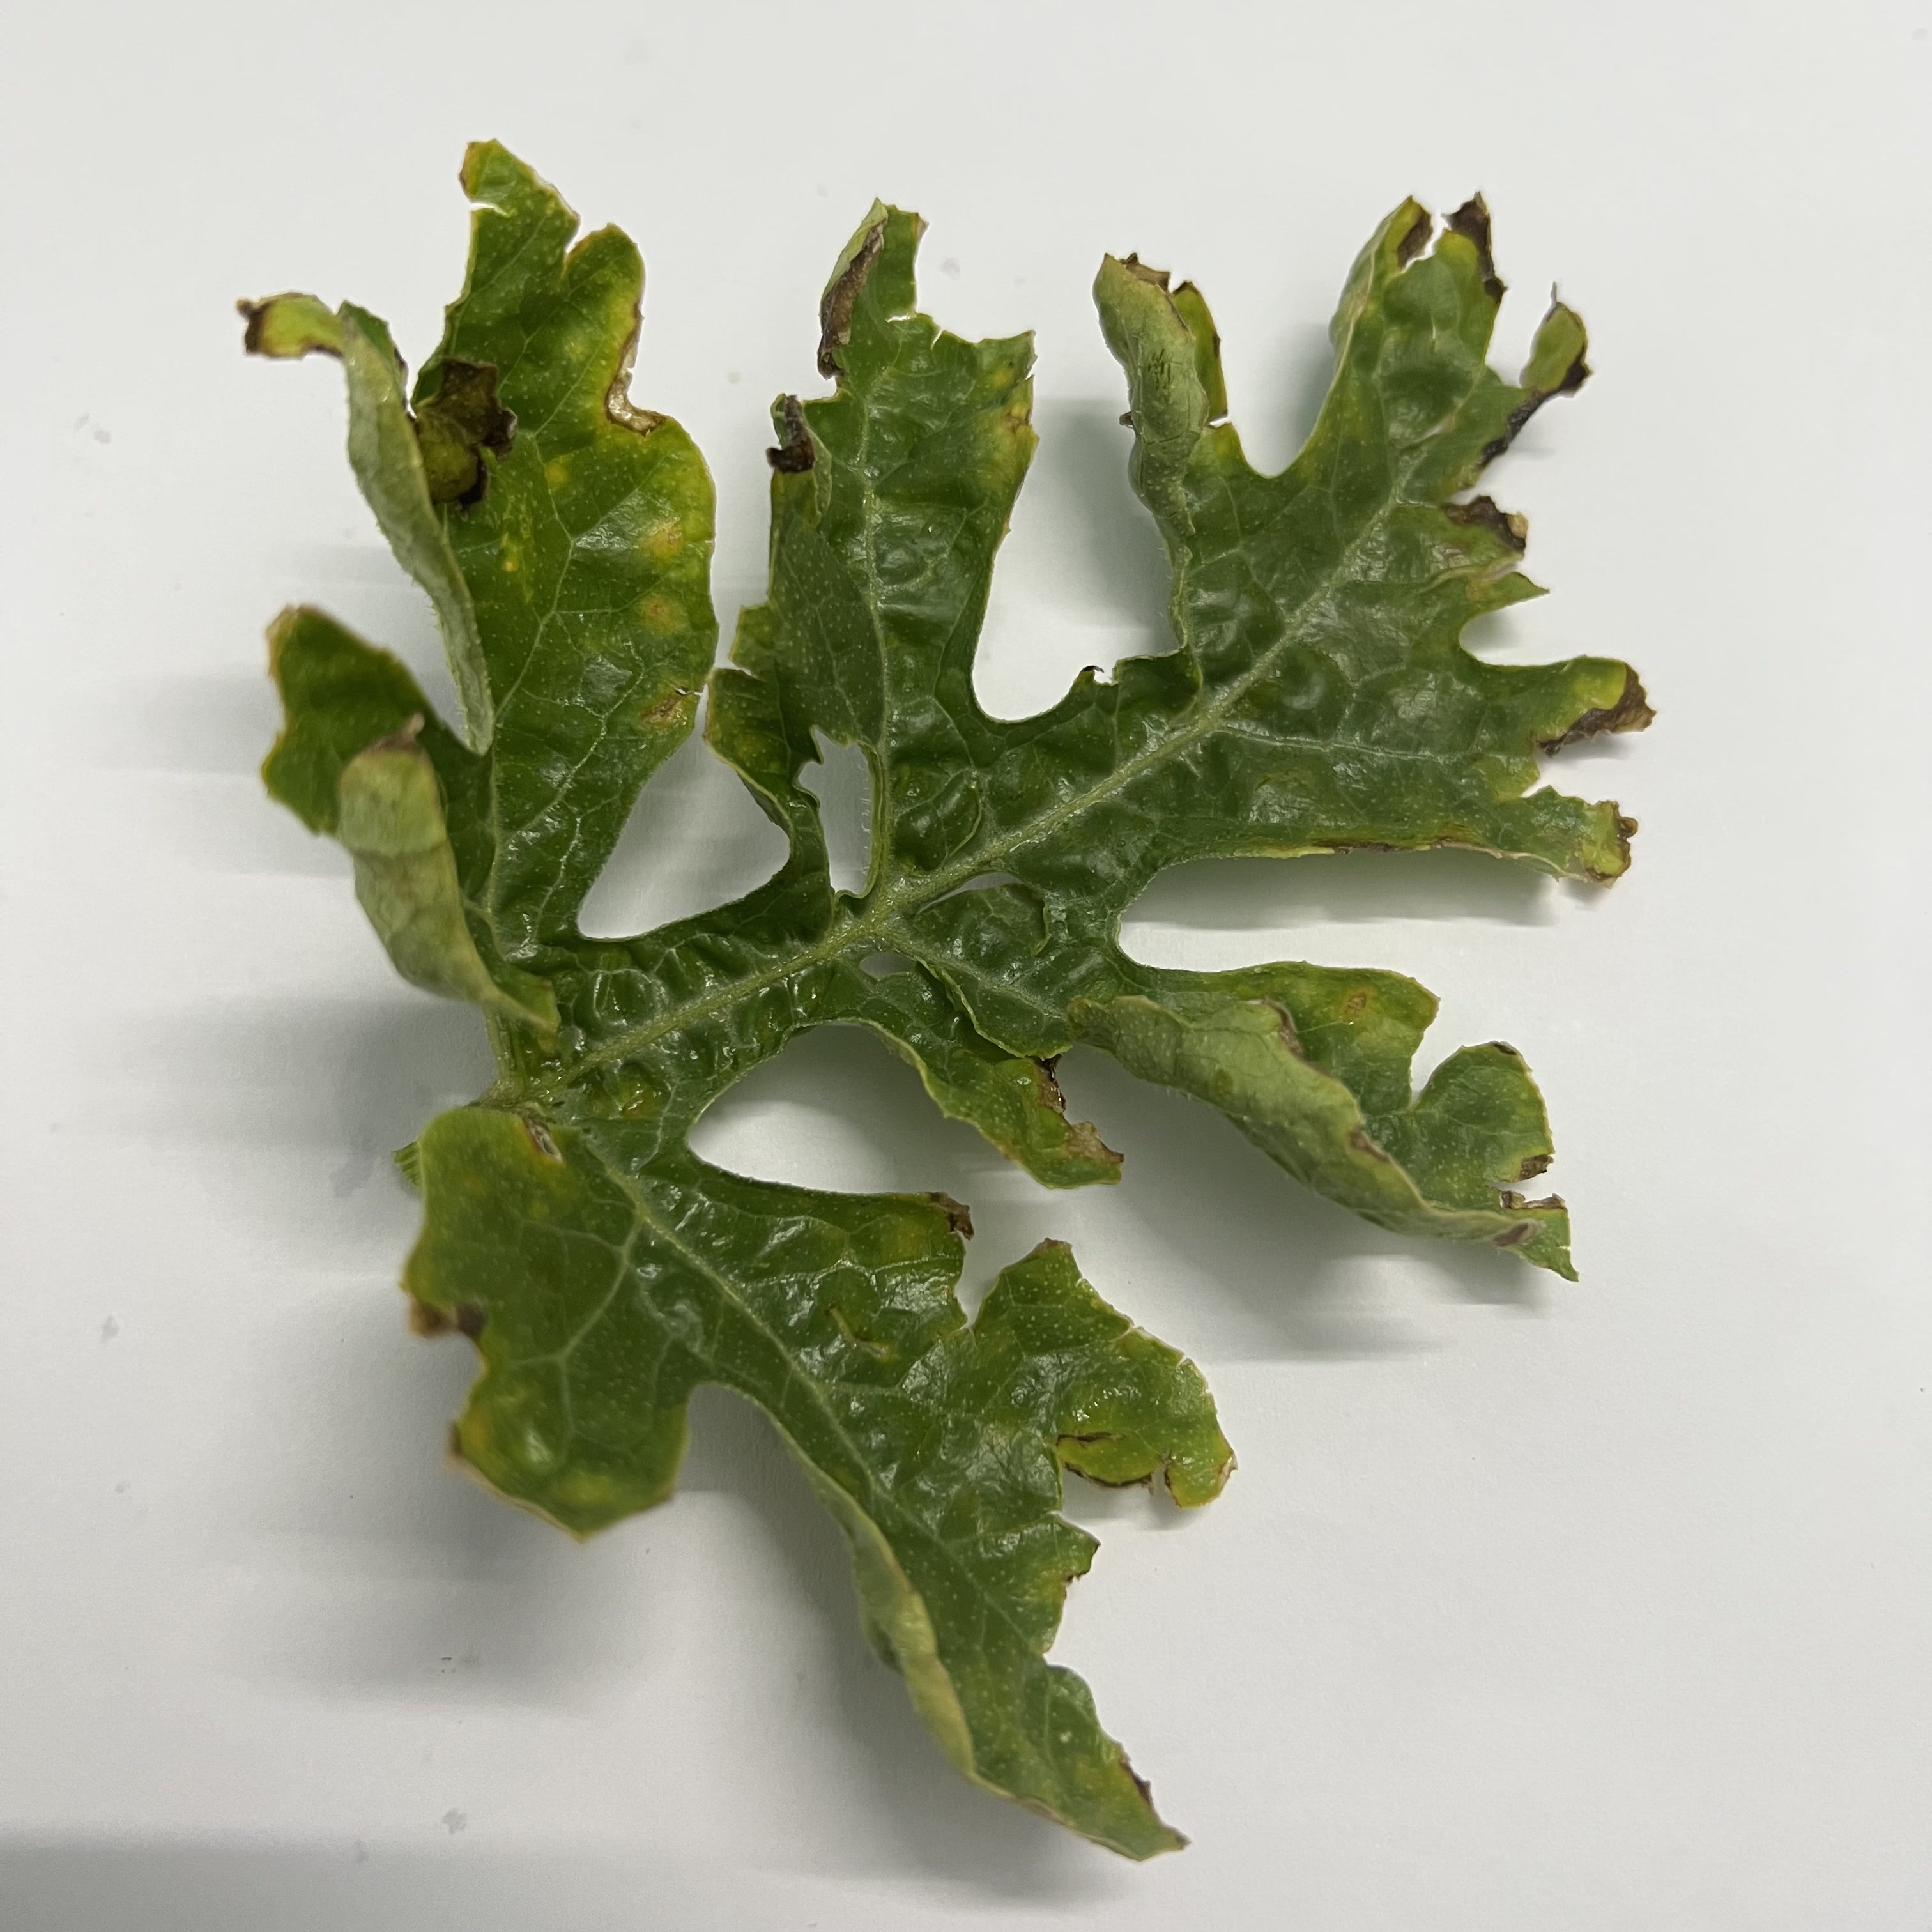
Label: Downy_Mildew